Foreign policy of the John F. Kennedy administration

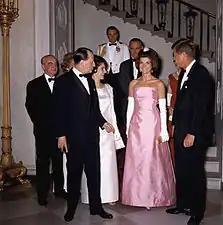
Kennedy at a White House dinner in honor of the French Minister of Cultural Affairs André Malraux, 1962.

France was the second country that Kennedy visited as president. He arrived to Paris with his wife Jacqueline Kennedy on May 31, 1961. French President Charles De Gaulle, known for his preference to speak French to foreign guests, greeted Kennedy in English. Jacqueline, who in turn spoke fluent French, intrigued the French press, which called her the "queen".